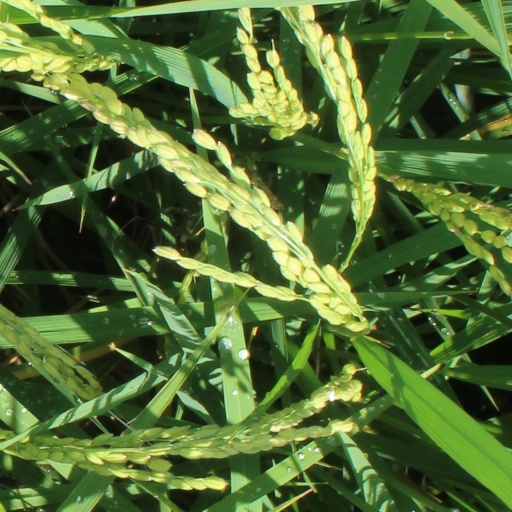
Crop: rice